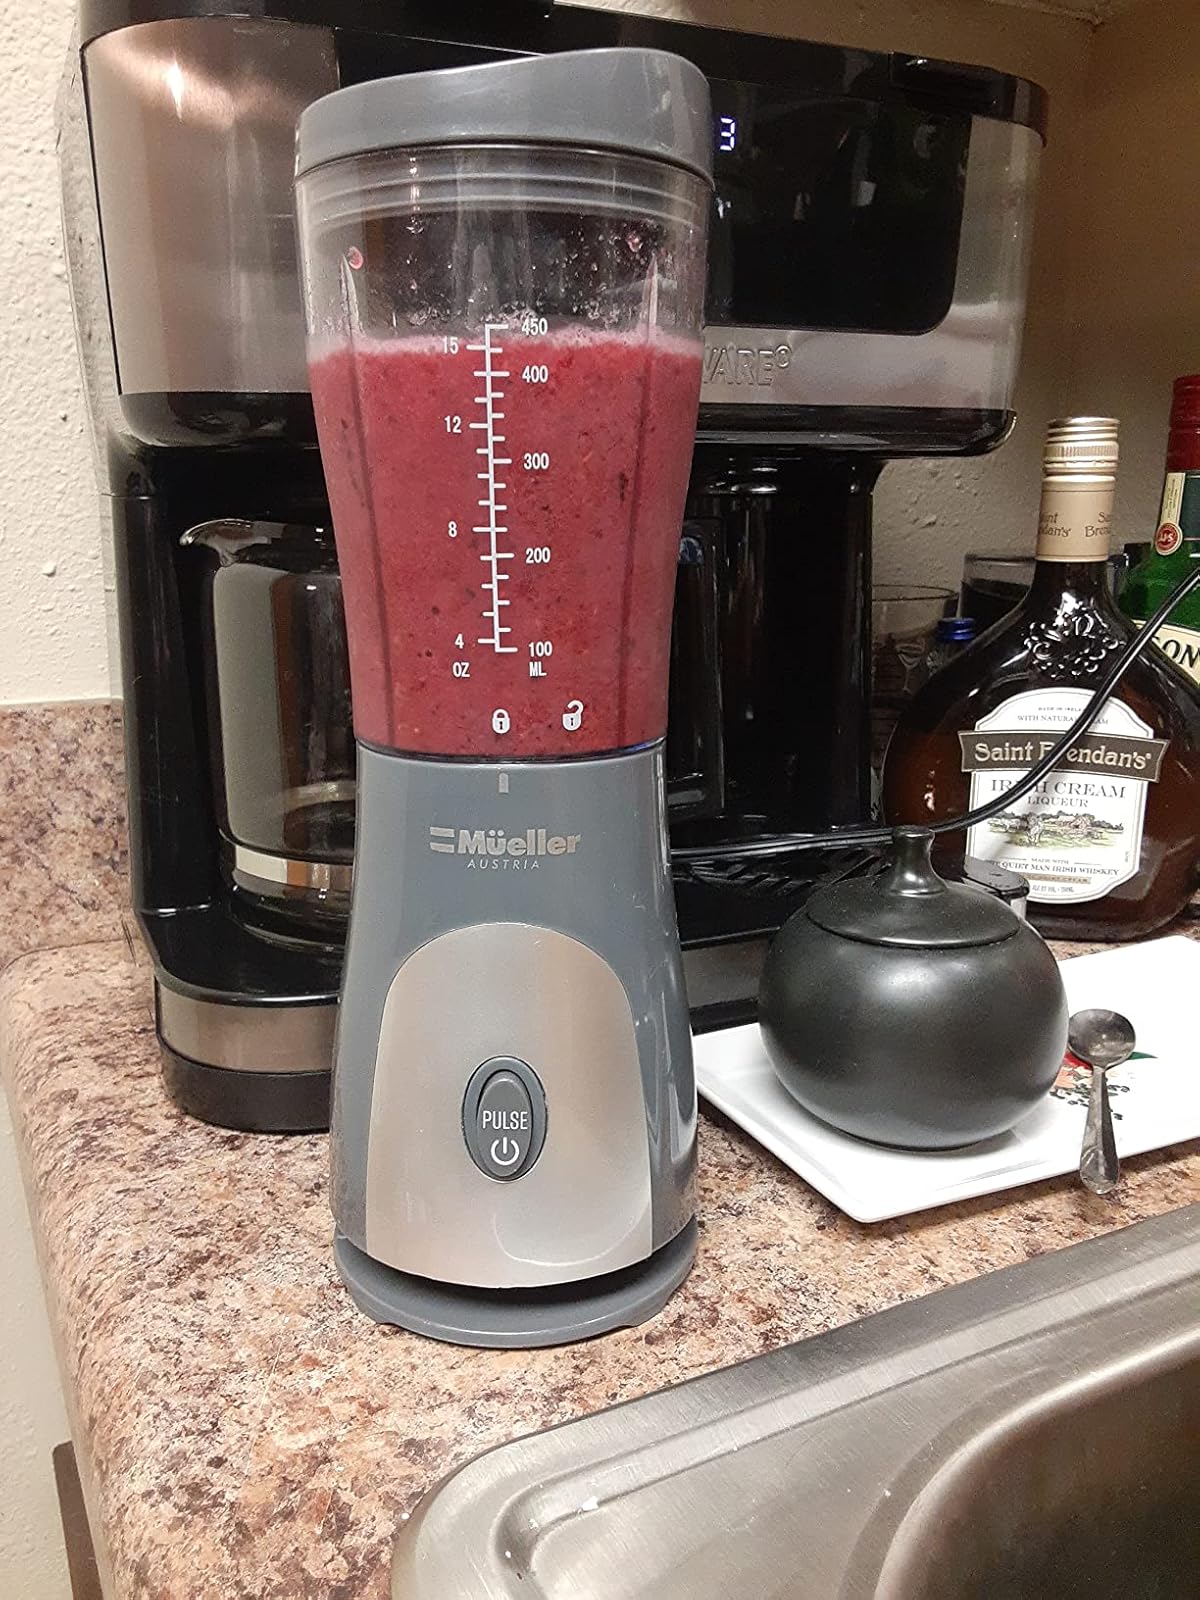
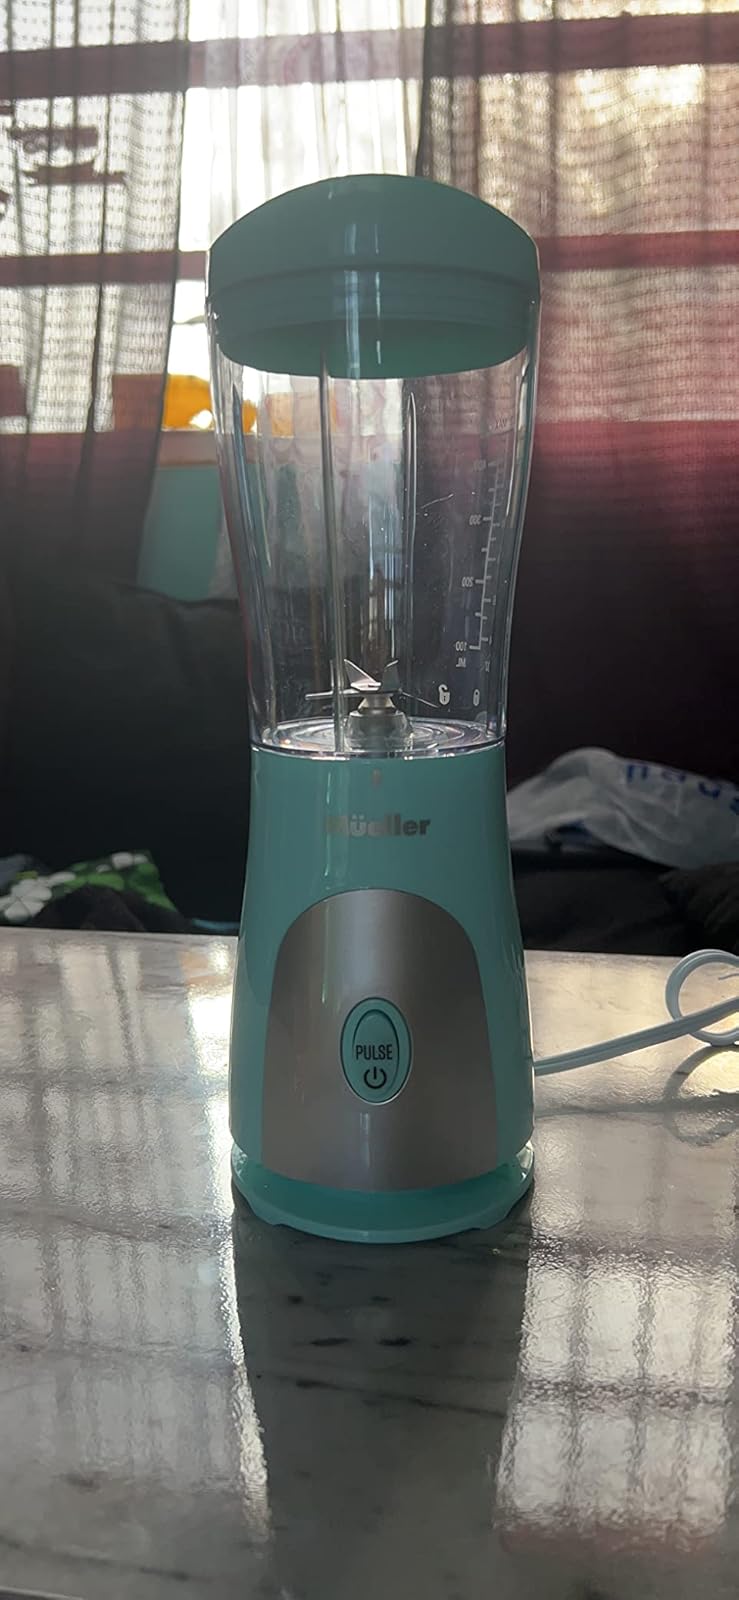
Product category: items_blender
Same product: no